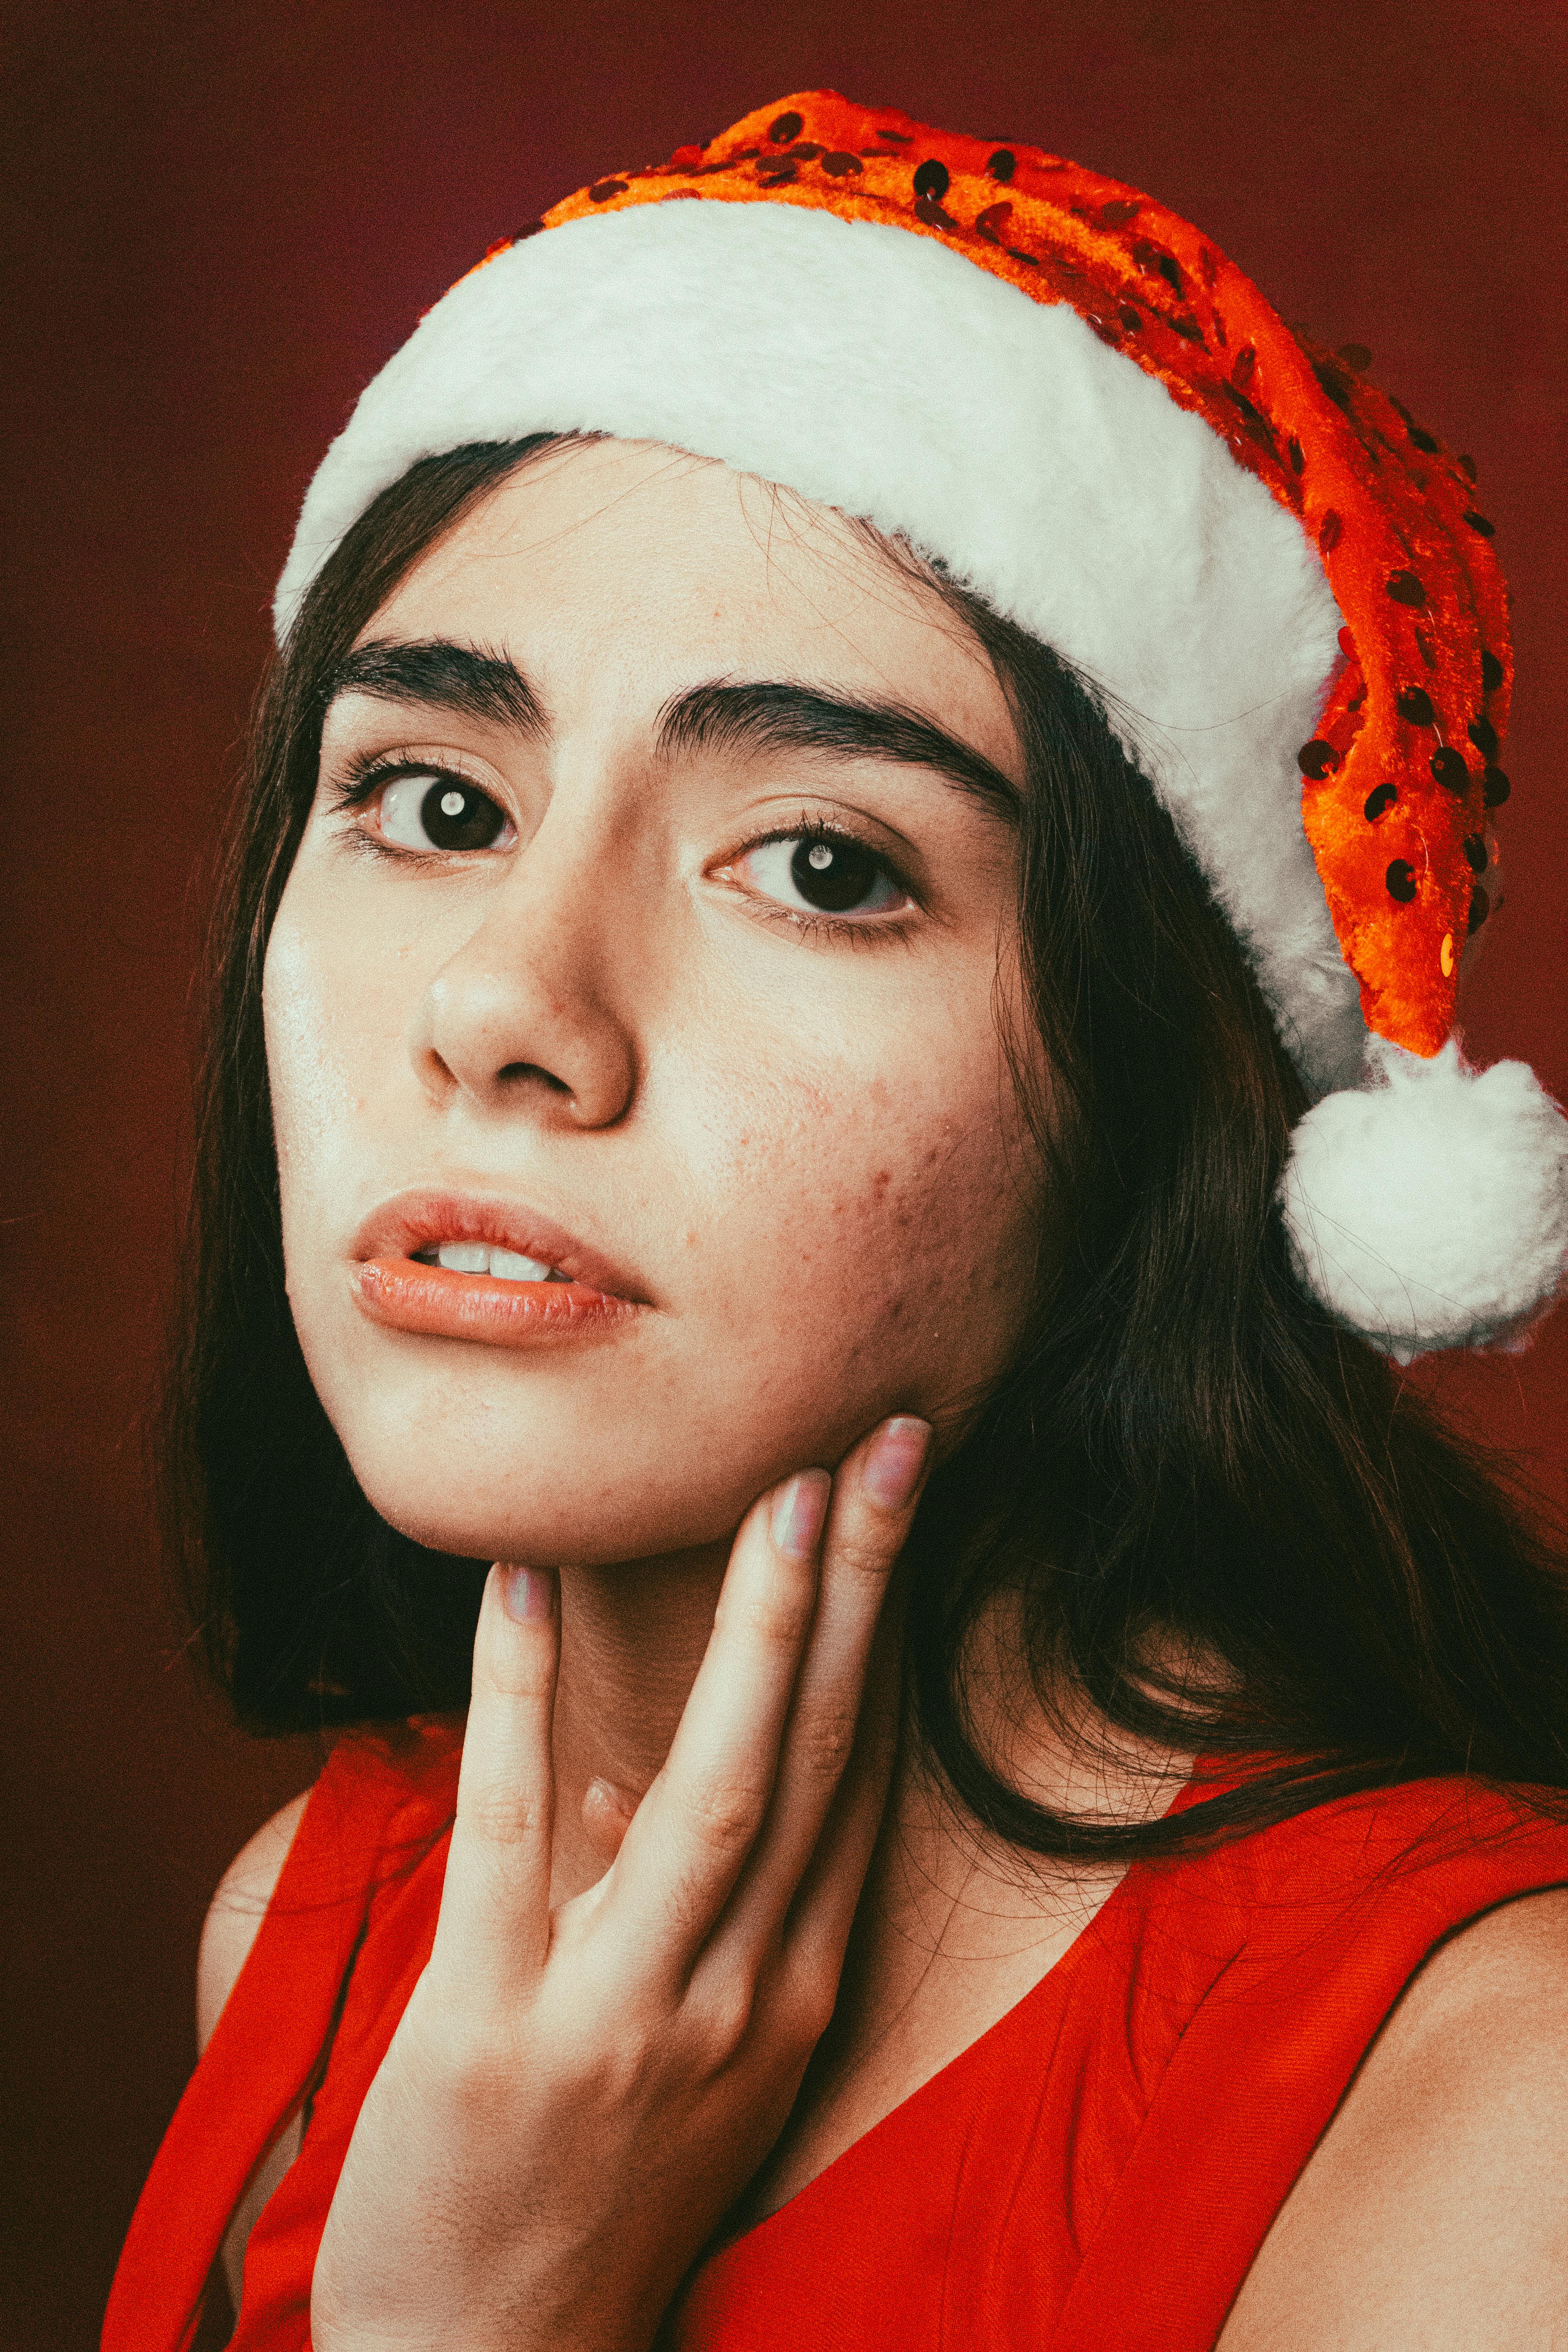
woman, lips, red, christmas day, portrait photography, long hair, happiness, model, christmas eve, photo shoot, lipstick, portrait, costume hat, fashion model, holiday, pleased, cosmetics